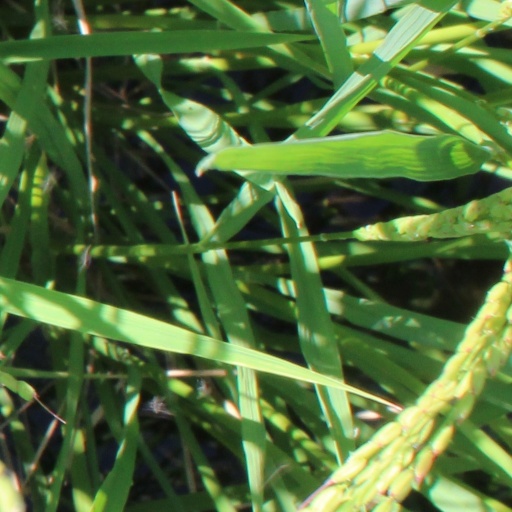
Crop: rice